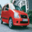
Label: automobile